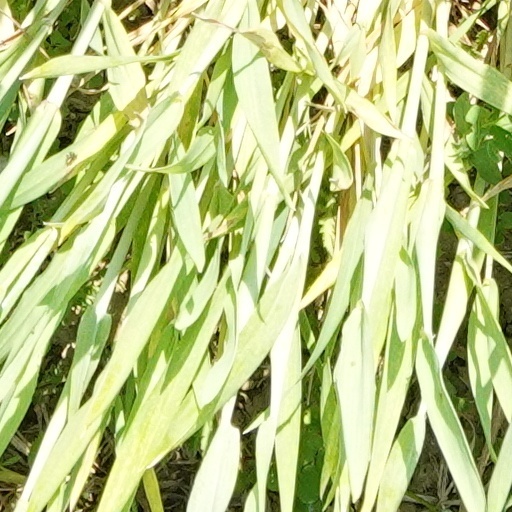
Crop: wheat